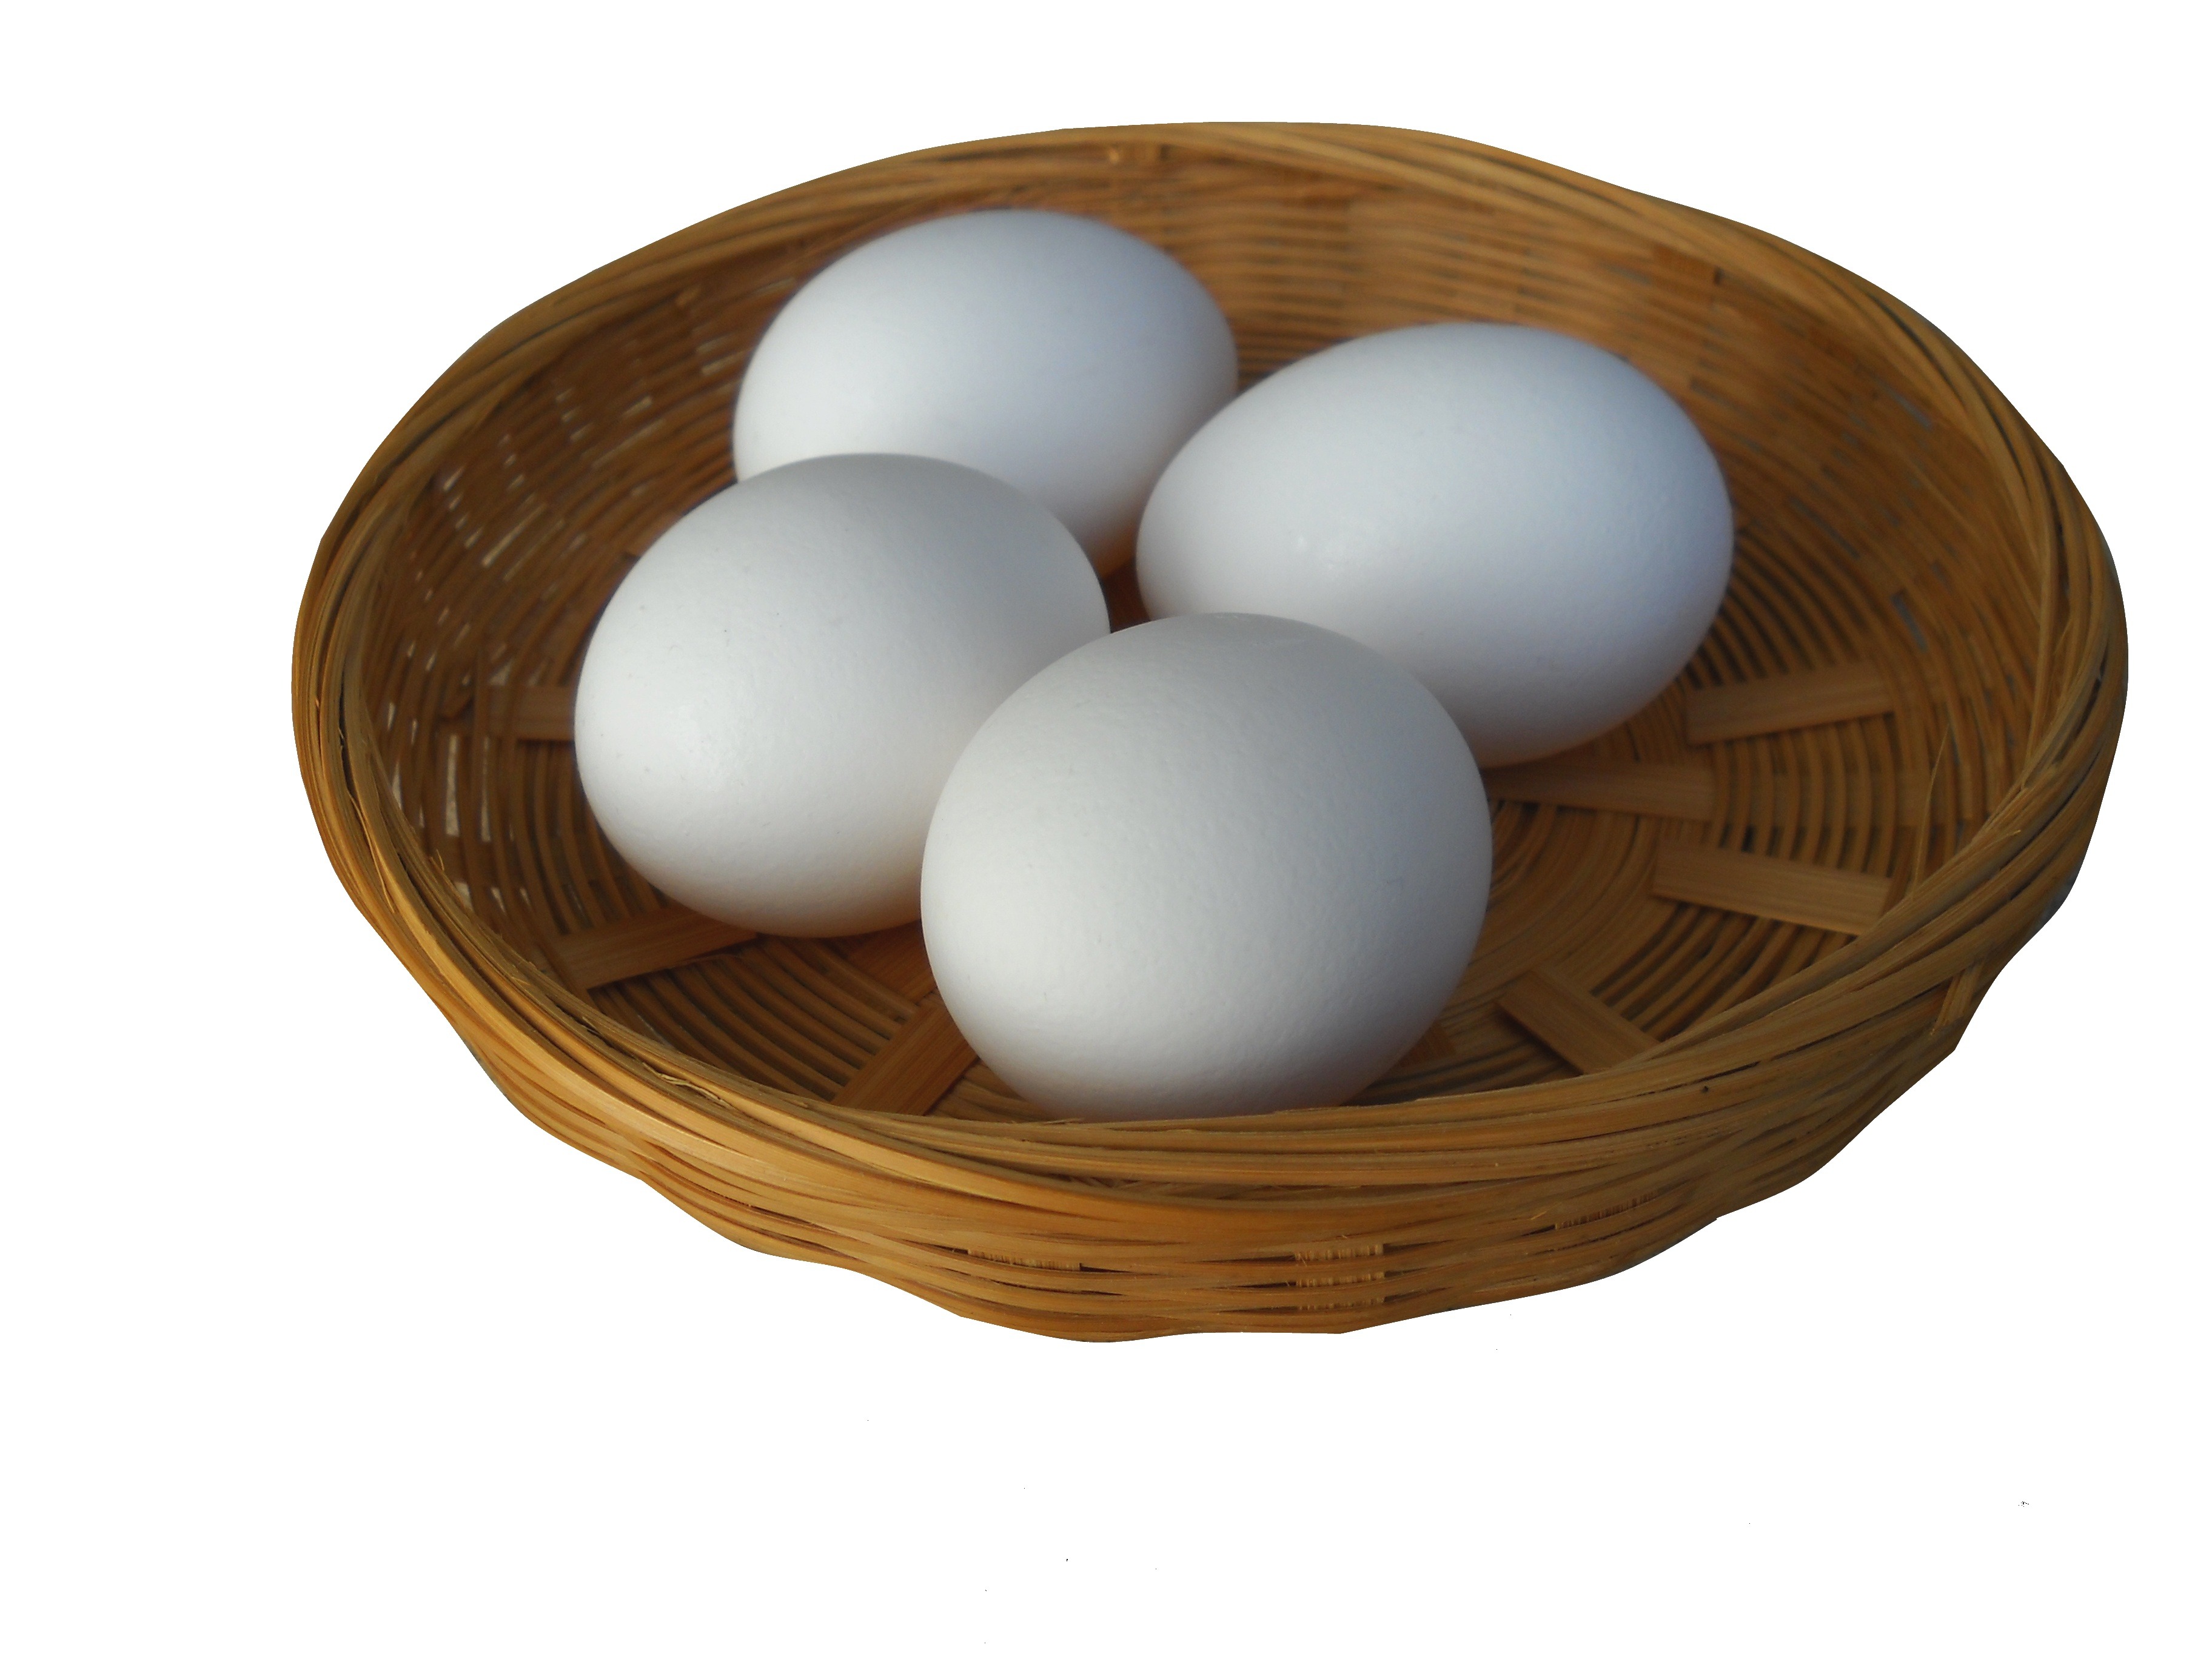
photo, food, basket, breakfast, egg, life, product, eggs, four, still, dishware